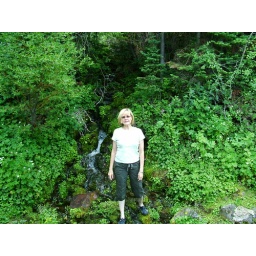
Becky's shoe filling with water in Gooseberry Creek! ( July 24, 2009)